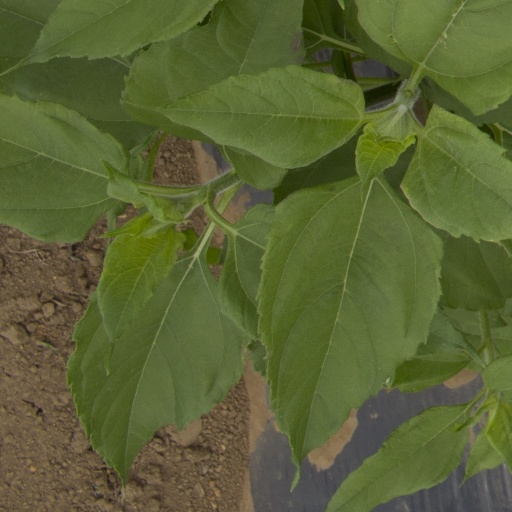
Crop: Jerusalem artichoke